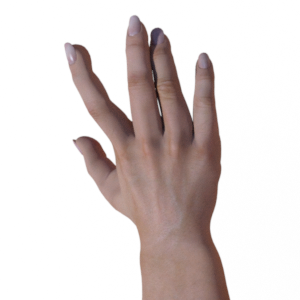
Label: paper